Kadeddulu Ekaram Nela

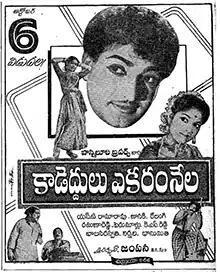
Theatrical release poster

Kadeddulu Ekaram Nela is a 1960 Indian Telugu-language drama film, produced by Ponnaluru Vasanthakumar Reddy under the Ponnaluru Brothers Pvt. Ltd. banner and directed by Jampana. It stars N. T. Rama Rao and Sowcar Janaki, with music composed by C. M. Raju.